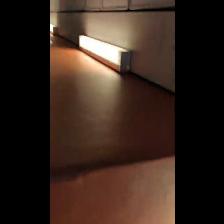
Label: NonHuman